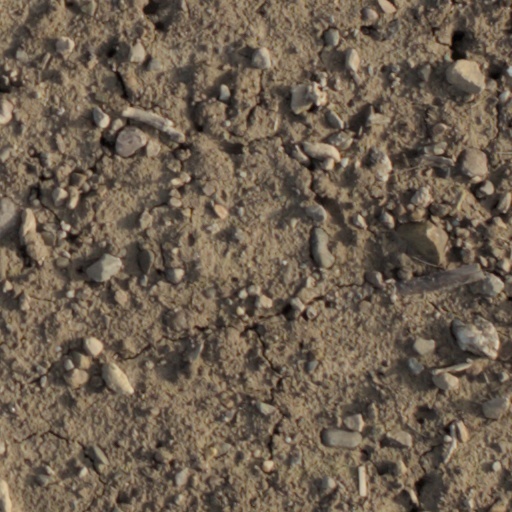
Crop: wheat